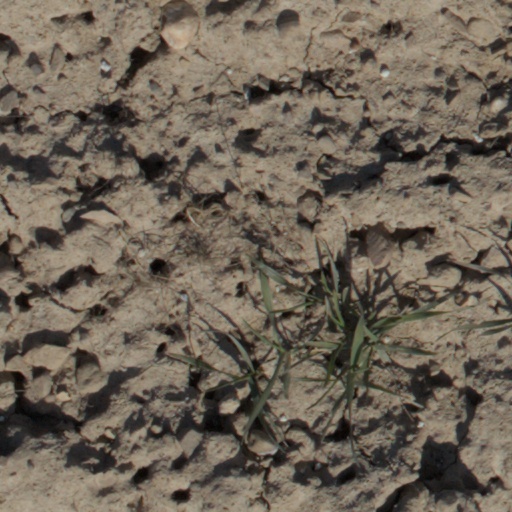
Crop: wheat